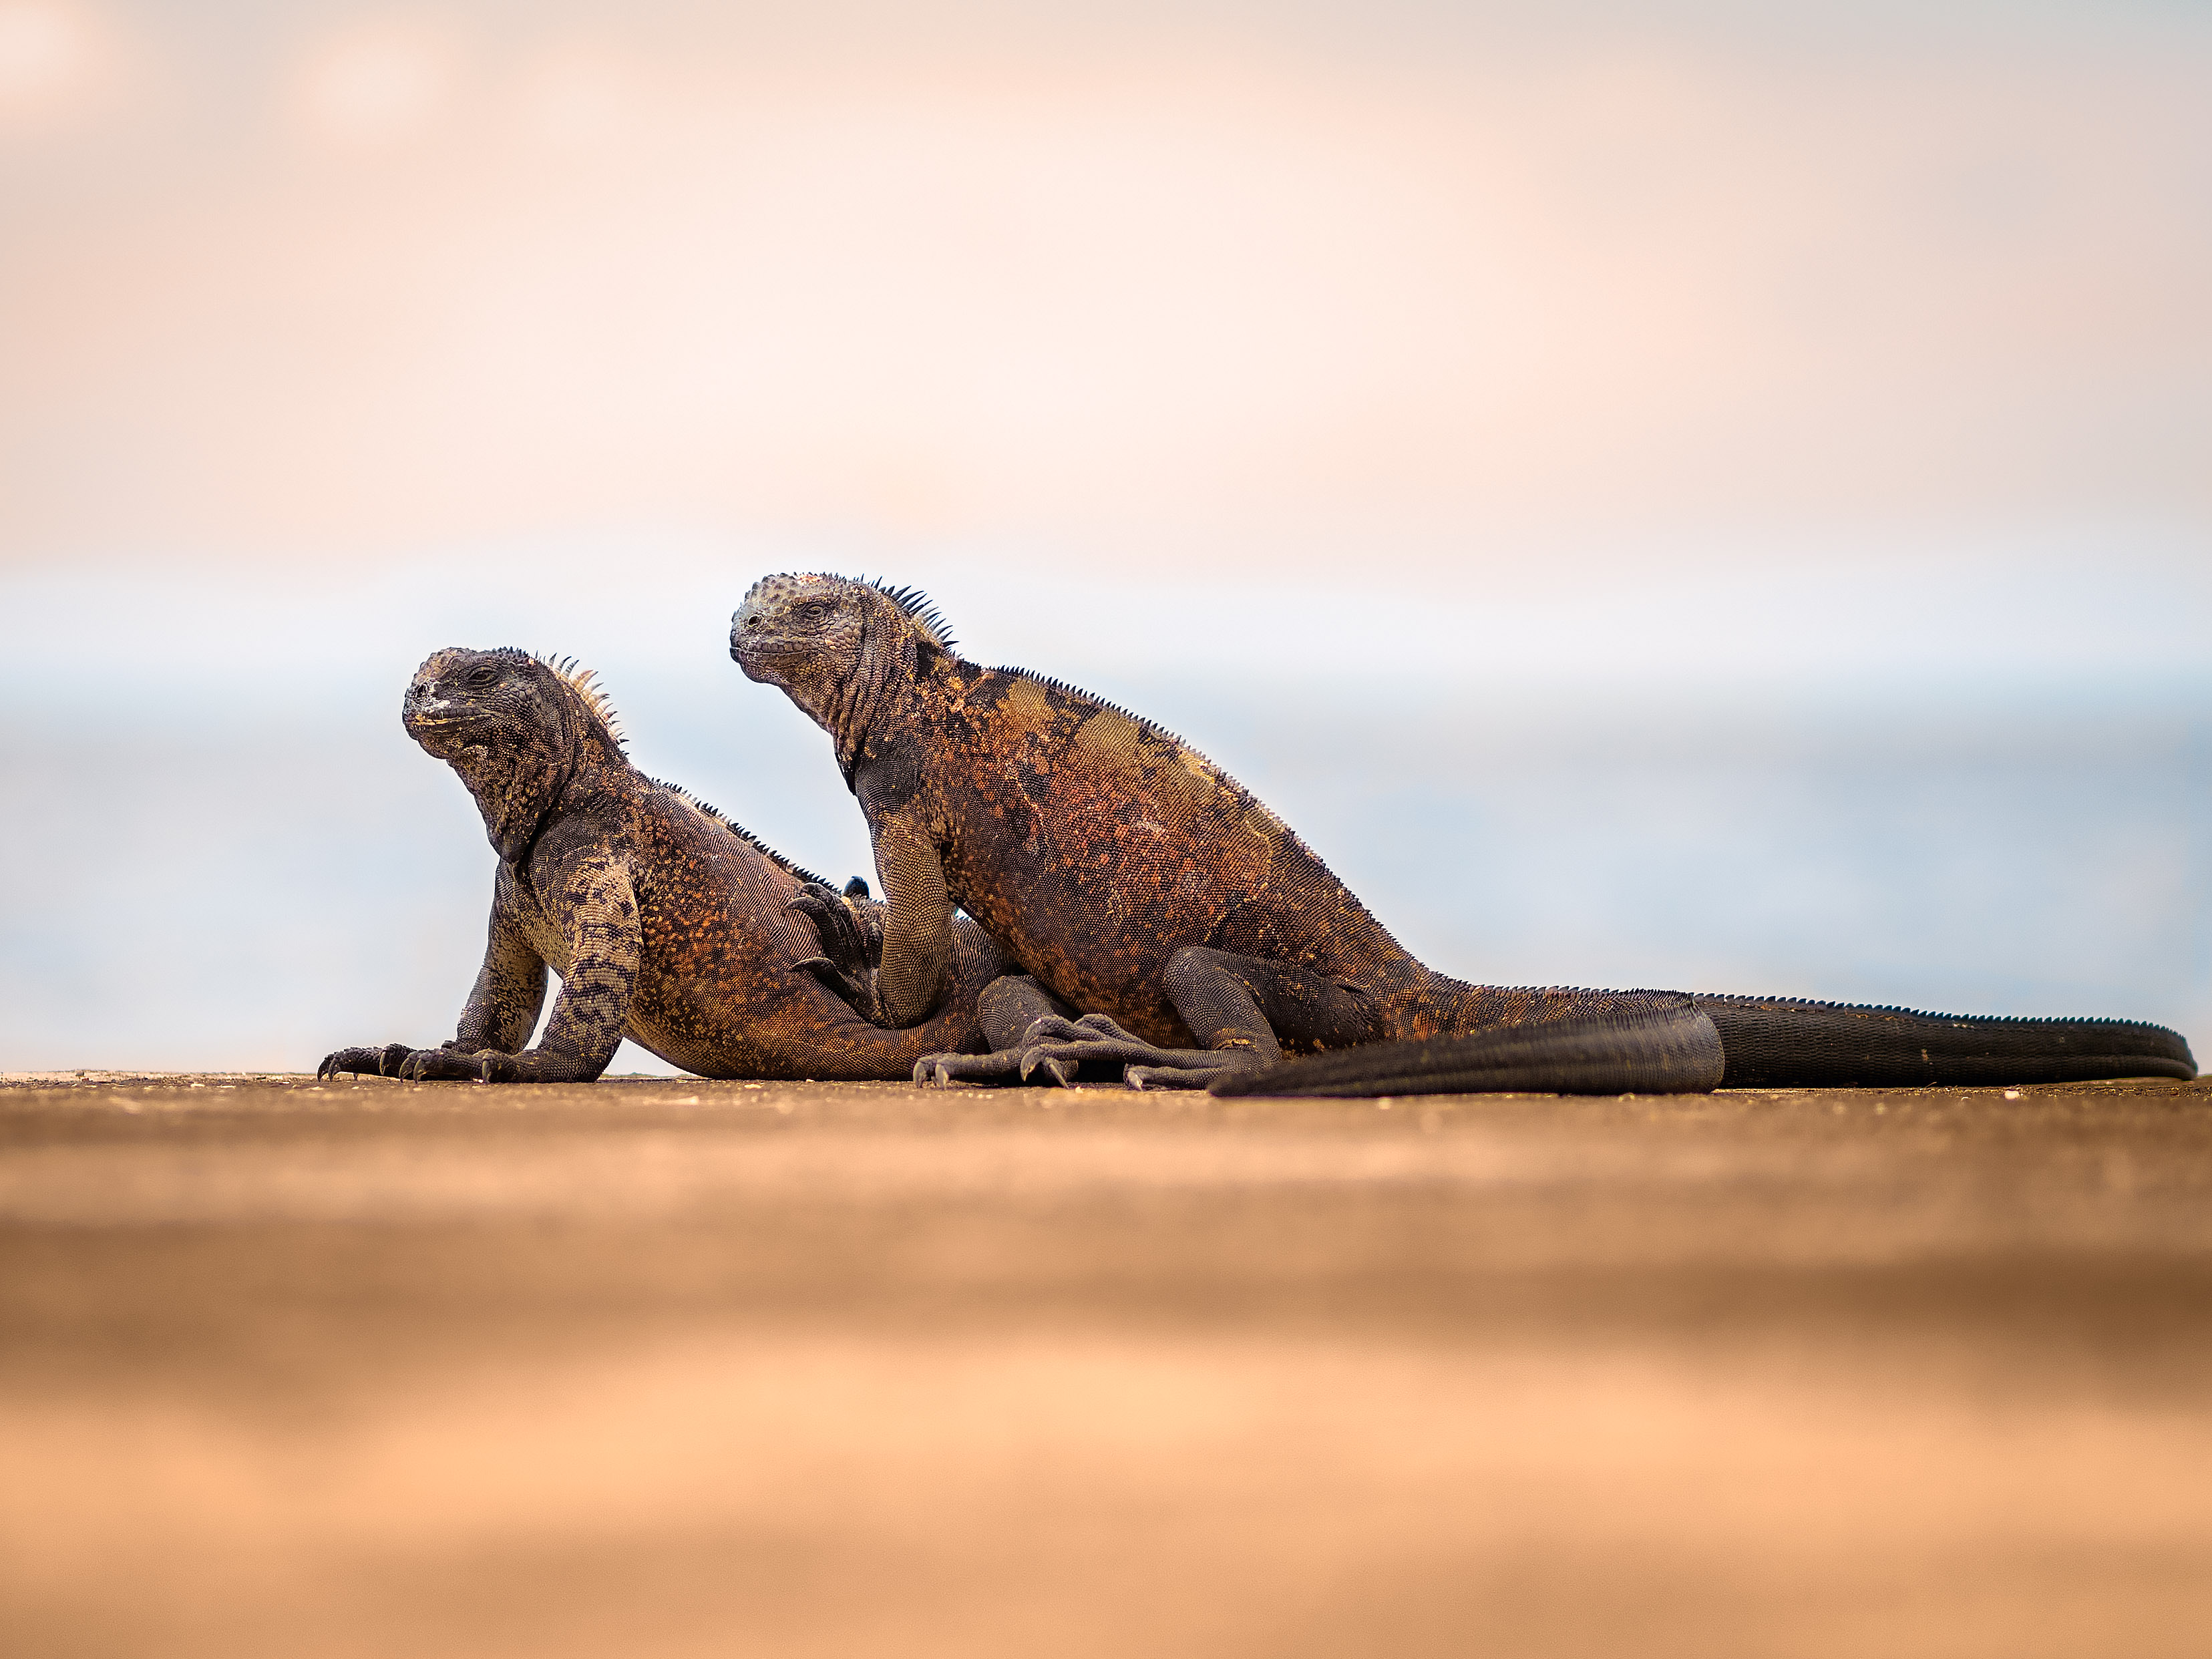
wildlife, couple, reptile, together, iguana, fauna, lizard, close up, ecuador, galapagos, puertovelazcoibarra, macro photography, leguans, scaled reptile